Monumento a la Revolución

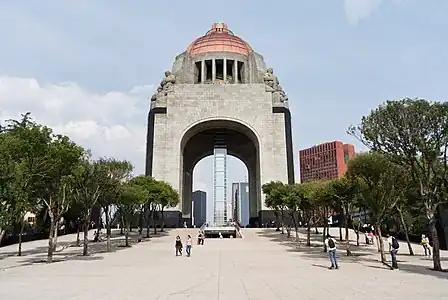
West facade and museum entrance

The Monument to the Revolution is a memorial arch commemorating the Mexican Revolution. It is located in the Plaza de la República, near the heart of the major thoroughfares Paseo de la Reforma and Avenida de los Insurgentes in downtown Mexico City. It is the tallest memorial arch in the world, standing 67 m (220 ft) high.